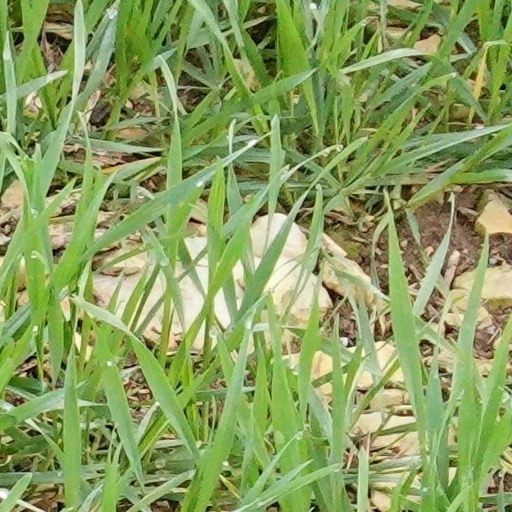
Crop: wheat